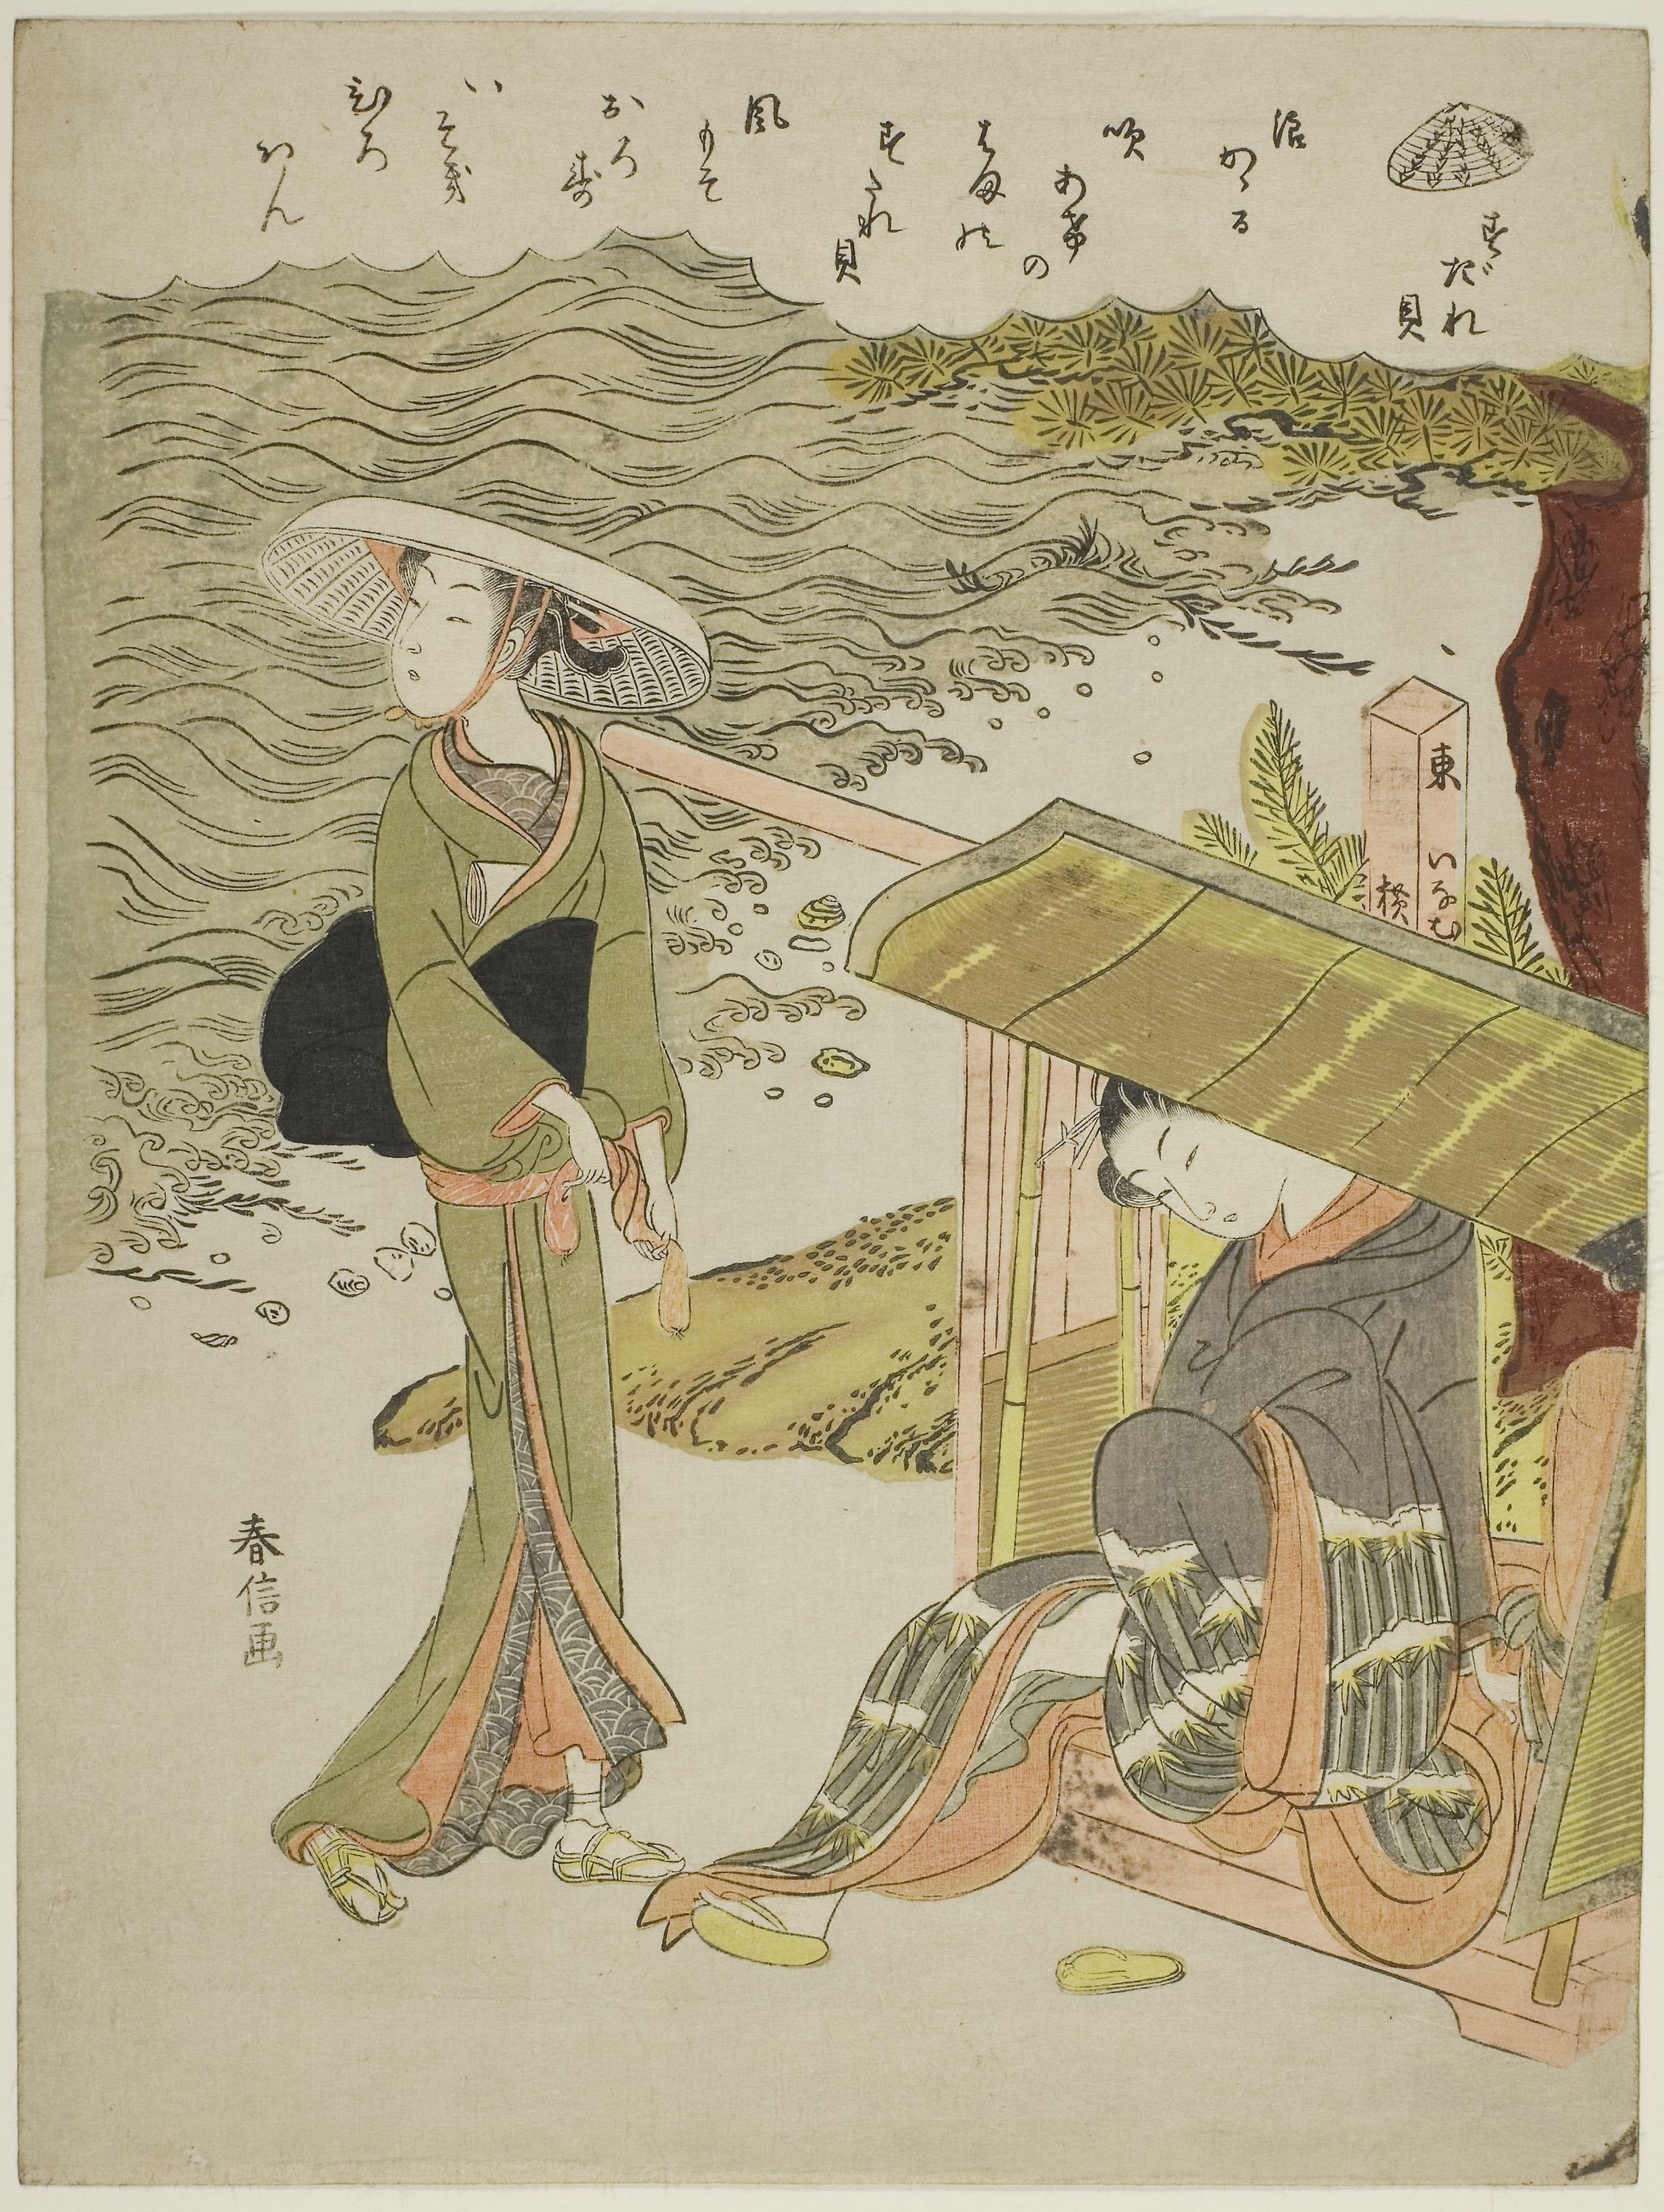
illustration, art, painting, costume design, fictional character